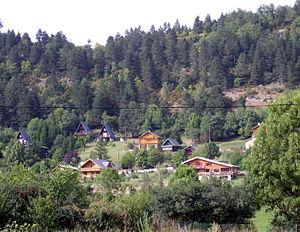
Résidences au milieu des sapins à Belcaire (Aude)
Belcaire est une commune française, située dans le département de l'Aude en région Occitanie. Ses habitants sont appelés les Belcairois. Le village était le chef lieu de l'ancien canton du même nom.